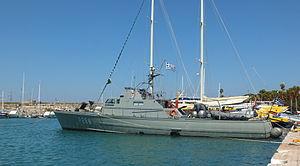
Liste des navires de la marine grecque.